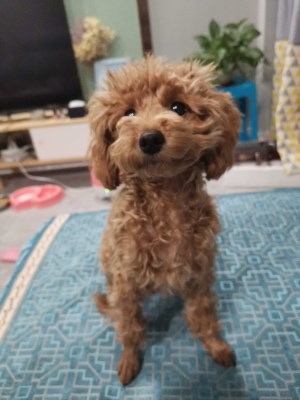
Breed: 7449-n000128-teddy